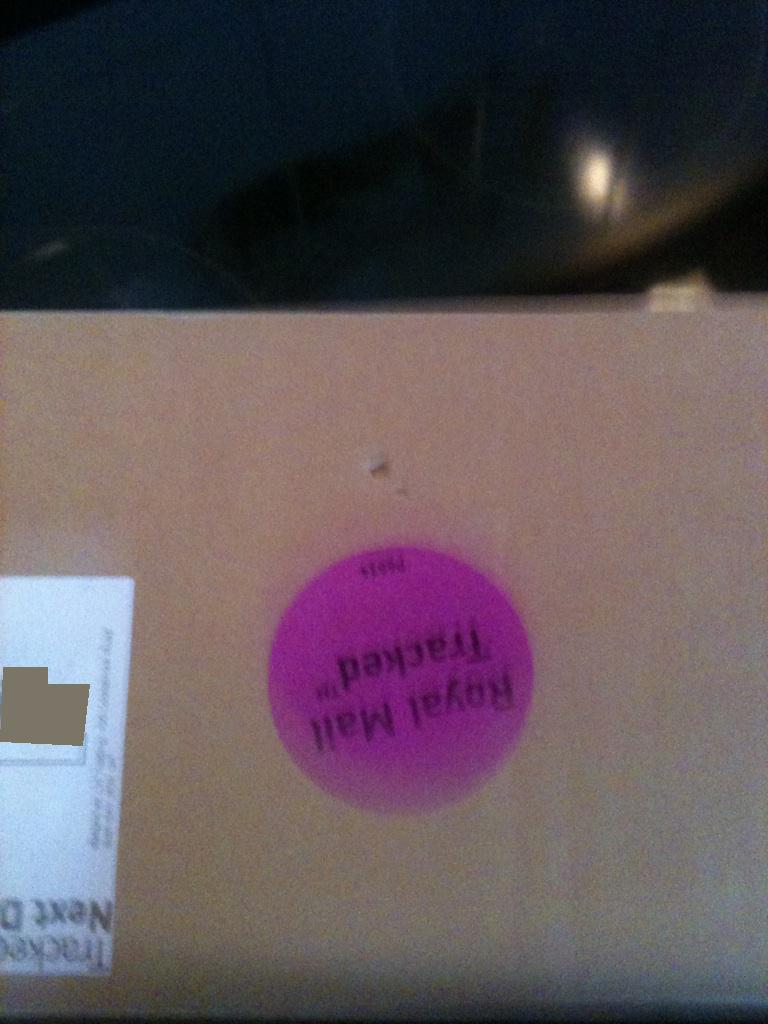Question: Who is this parcel from?
Answer: unanswerable